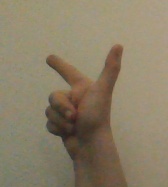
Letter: yaa